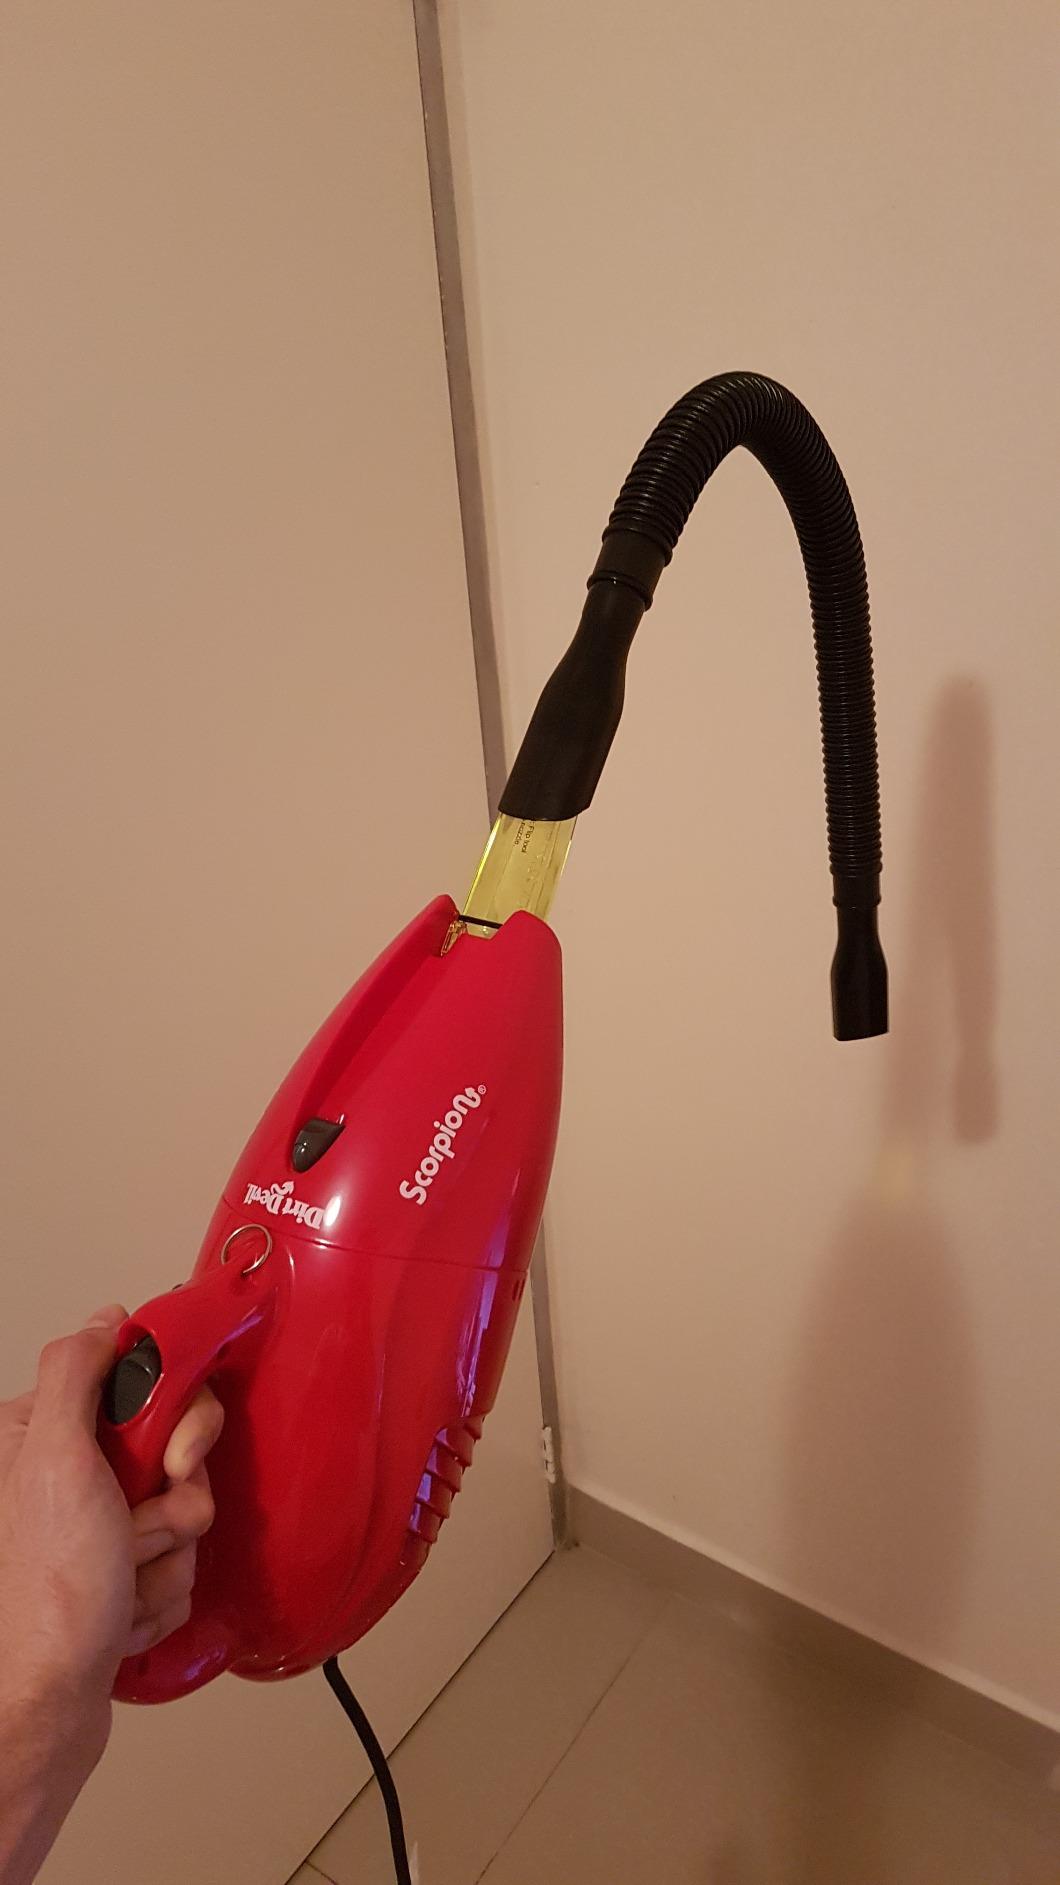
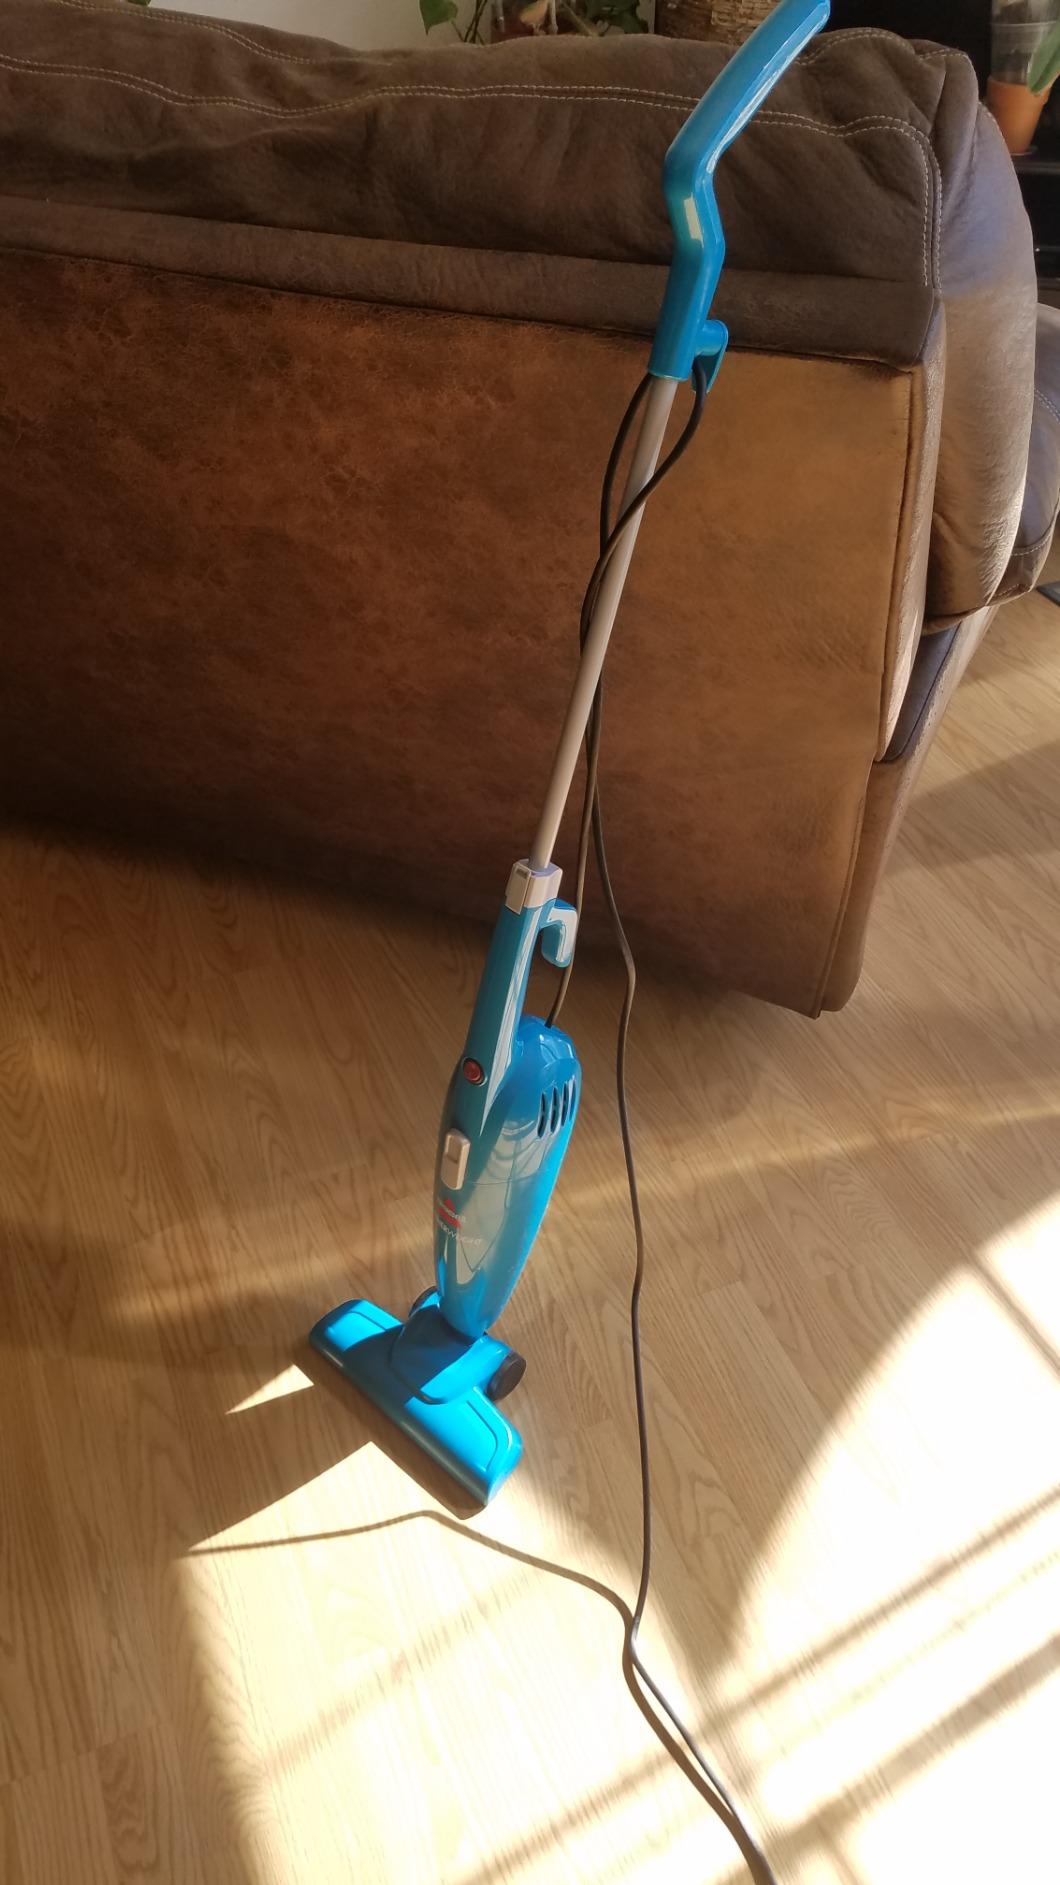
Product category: items_vacuum
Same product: no